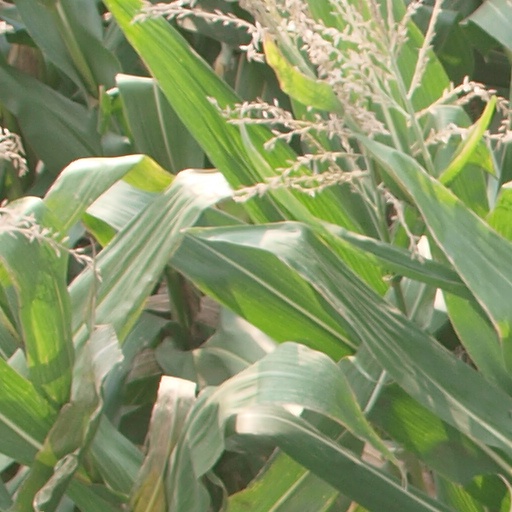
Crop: maize; corn